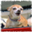
Label: dog